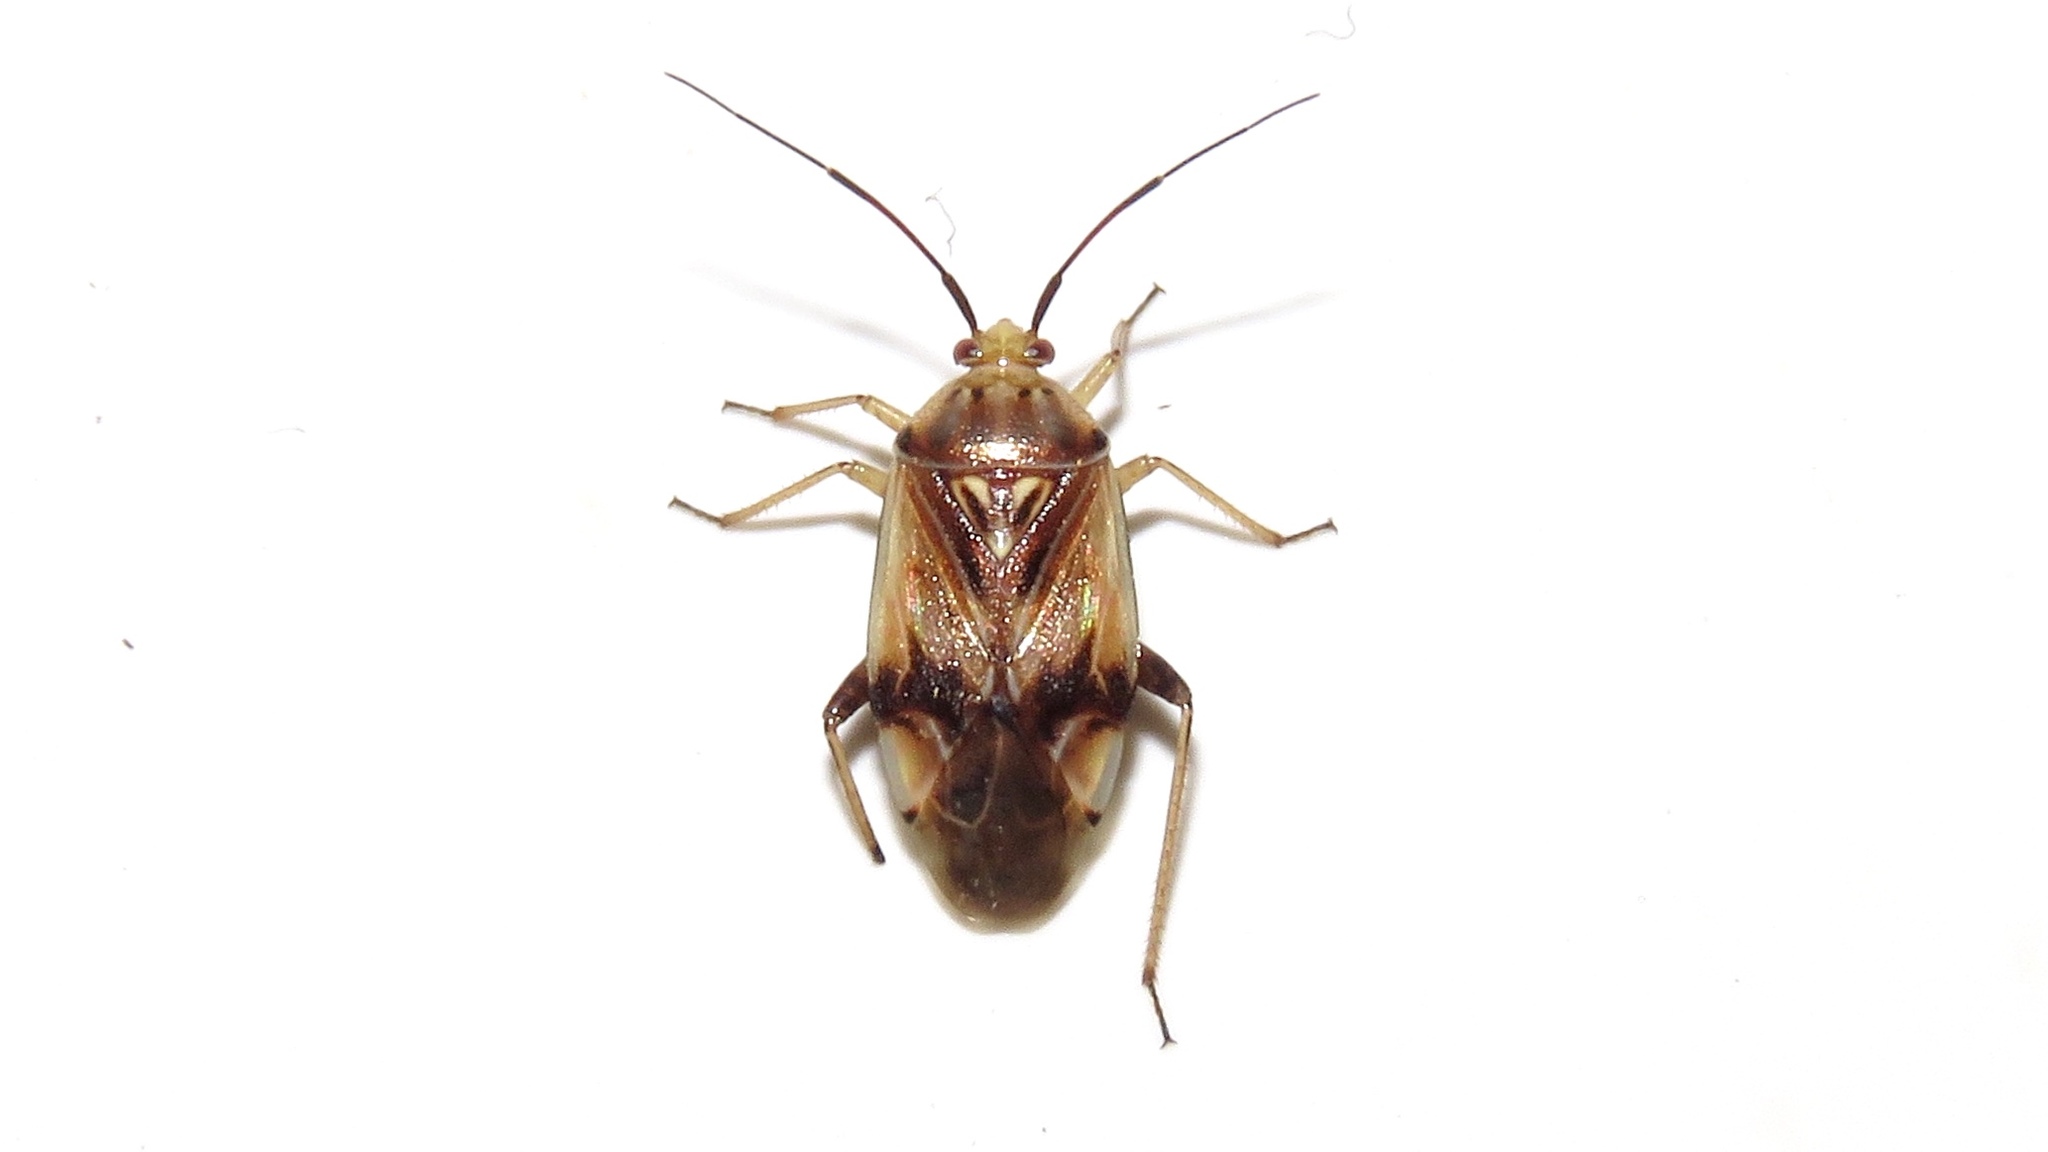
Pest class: lygus_bug